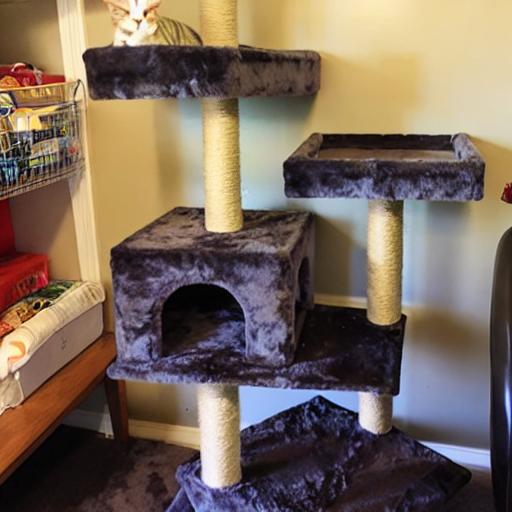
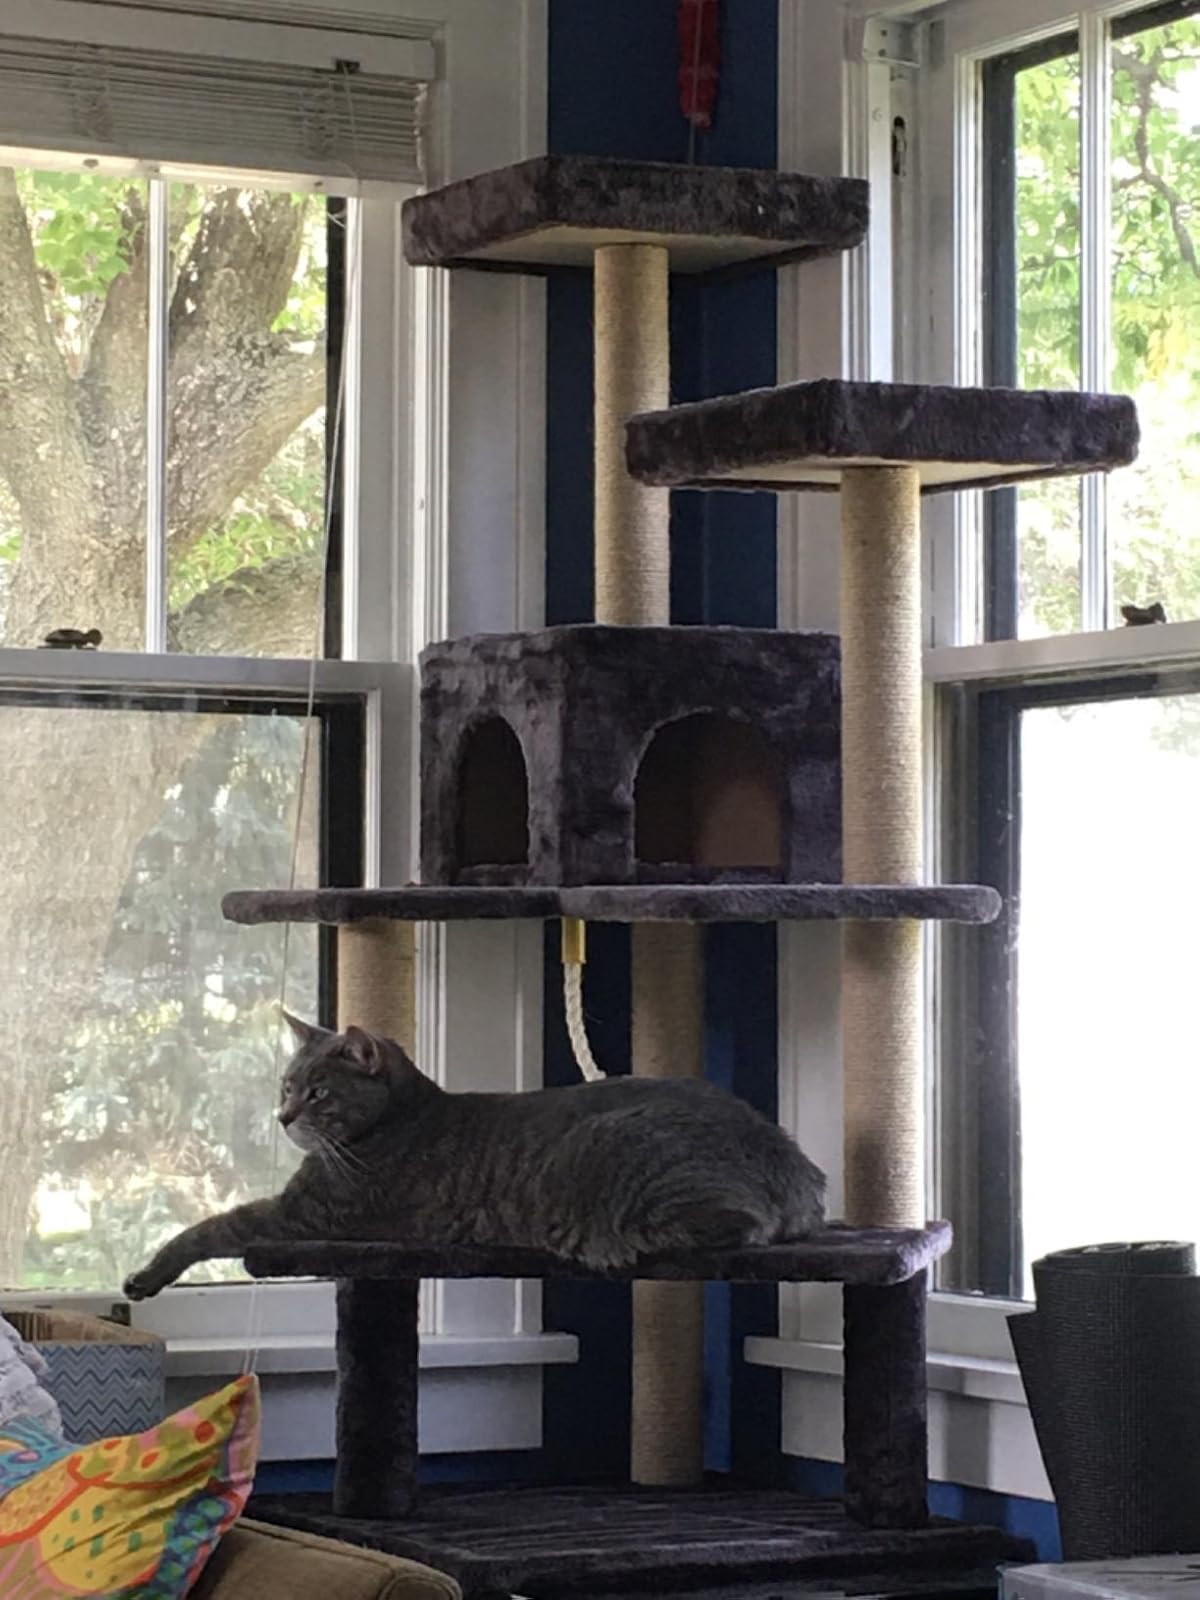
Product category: items_cat tree
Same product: no